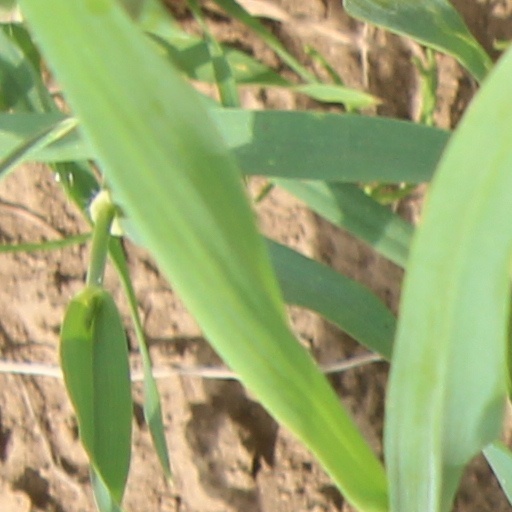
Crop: wheat